Guillaume Ballu

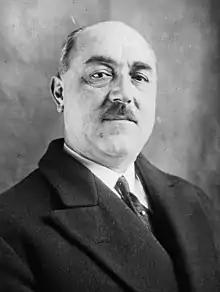
Guillaume Ballu I. 1932

Guillaume Ballu (27 May 1885, Gournay-sur-Marne – 11 May 1968) was a French politician. He belonged to the Democratic Republican Alliance and joined the Democratic and Social Action from 1928 to 1932 and the Republican Centre from 1932 to 1936. He was a member of the Chamber of Deputies from 1928 to 1936.